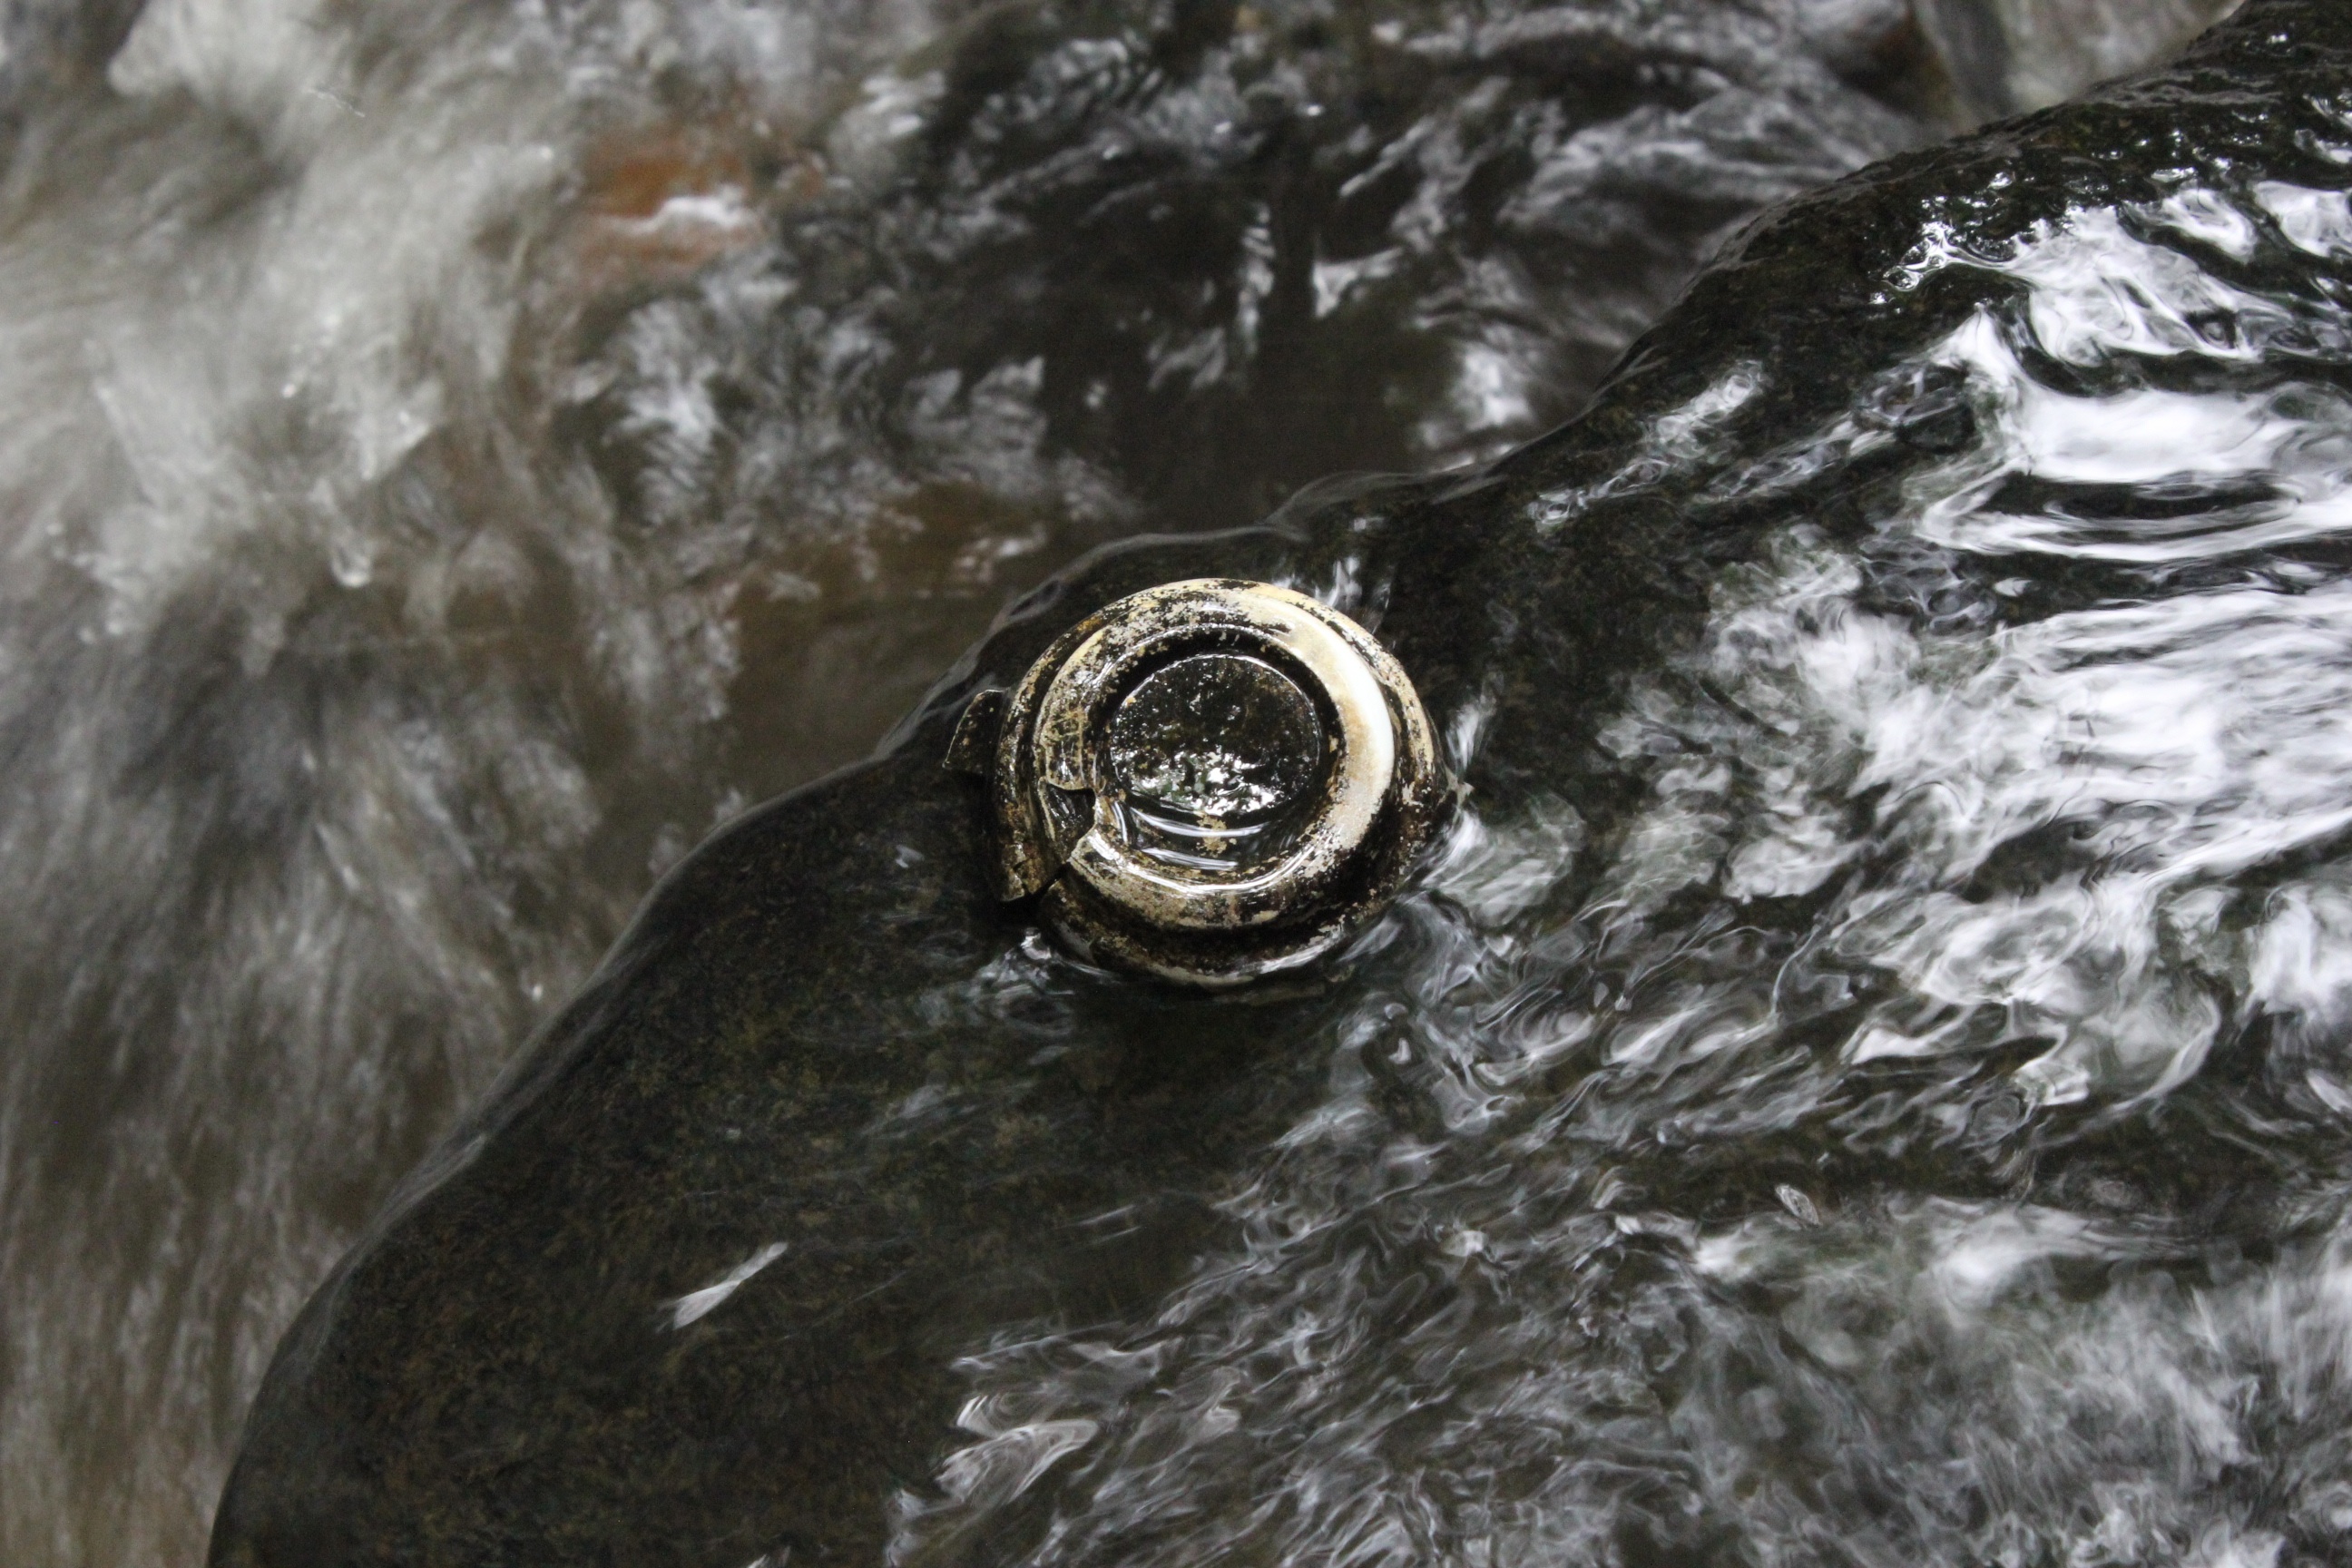
water